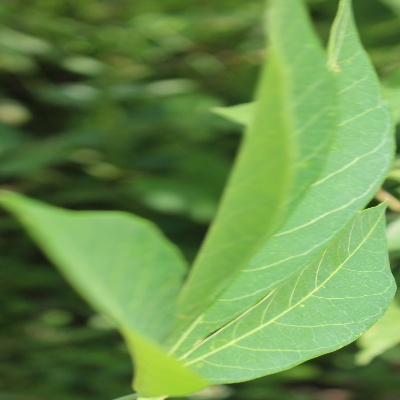
Crop: Cassava
Condition: healthy